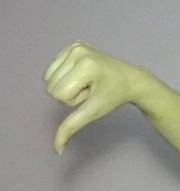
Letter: waw